Christmas in Italy

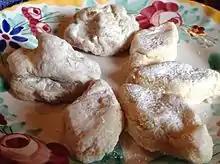
Cavallucci

Originally from northern Italy, but widespread throughout the country, is torrone. According to tradition, the nougat originated from a dessert served in Cremona, Lombardy, on 25 October 1441 on the occasion of the wedding between Francesco Sforza and Bianca Maria Visconti. Traditional versions from Cremona range widely in texture ("morbido", soft and chewy, to "duro", hard and brittle) and in flavor (with various citrus flavorings, vanilla, etc., added to the nougat) and may contain whole hazelnuts, almonds and pistachios or only have nut meal added to the nougat. Some commercial versions are dipped in chocolate. The popular recipes have varied with time and differ from one region to the next. Torrone di Benevento from Benevento, Campania, sometimes goes by the historic name "Cupedia", which signifies the crumbly version made with hazelnuts. The softer version is made with almonds. Torrone di Benevento is considered to be the oldest of its type since it predates Roman times and was widely known in the territories of Samnium. Although originally resembling sticky paste, it now differs only marginally from the varieties of torrone di Cremona. Abruzzo, Sicily and Sardinia also have local versions that may be slightly distinct from the two main denominations from Lombardy and Campania.